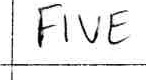
Label: five